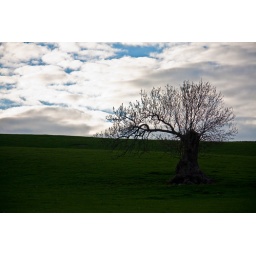
Leafless tree on a green field under cloudy skies.